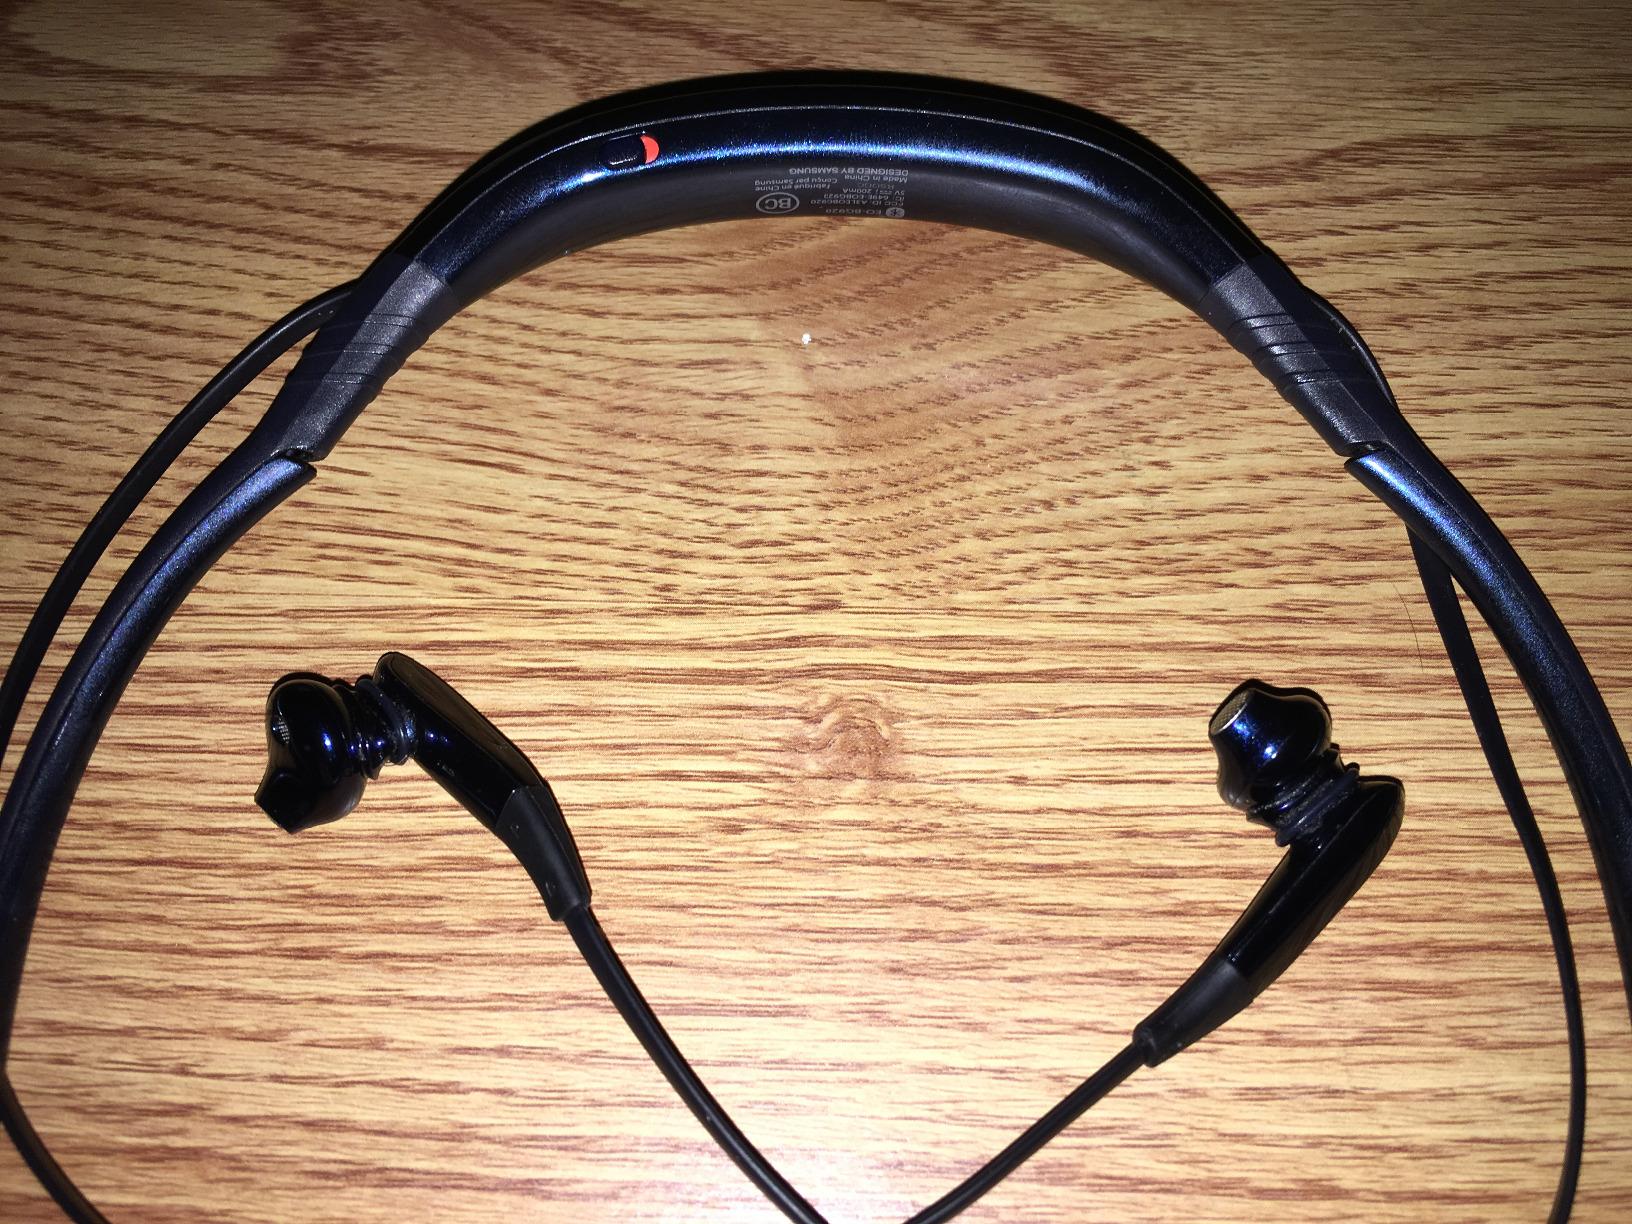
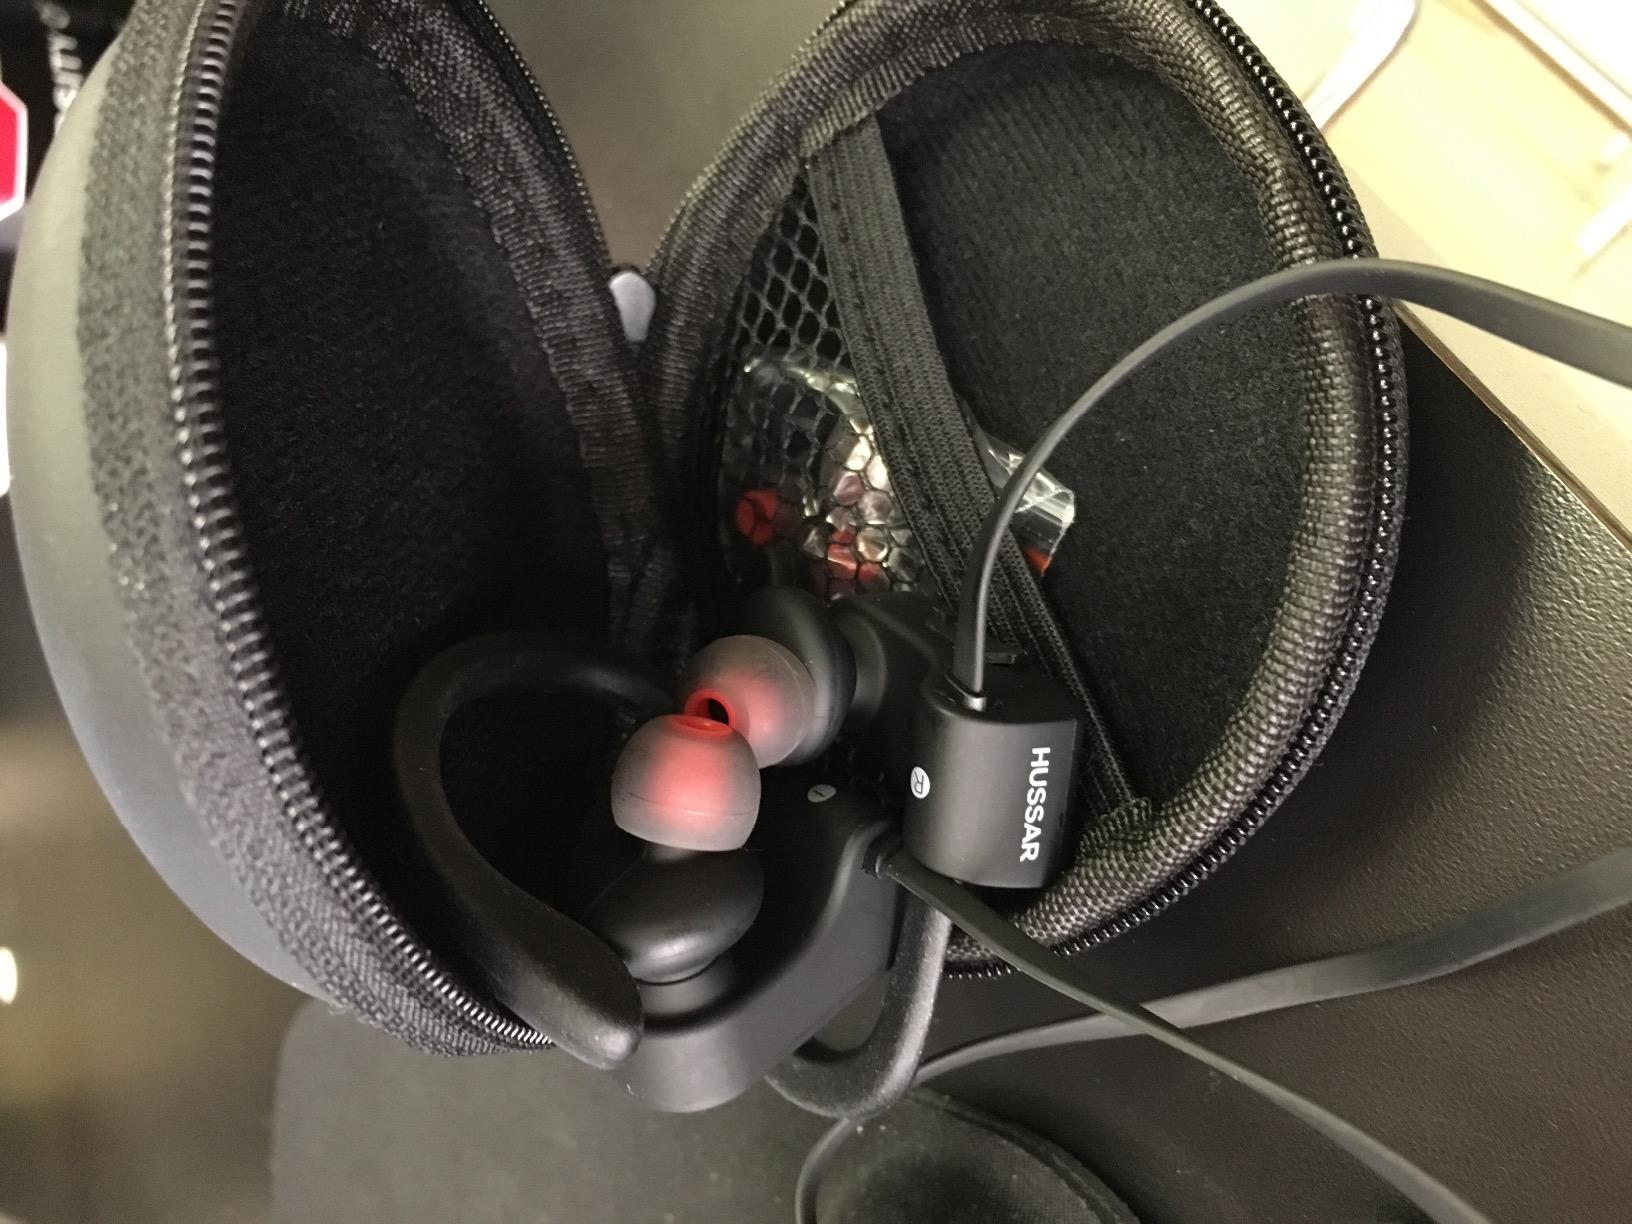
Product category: headphones
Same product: no